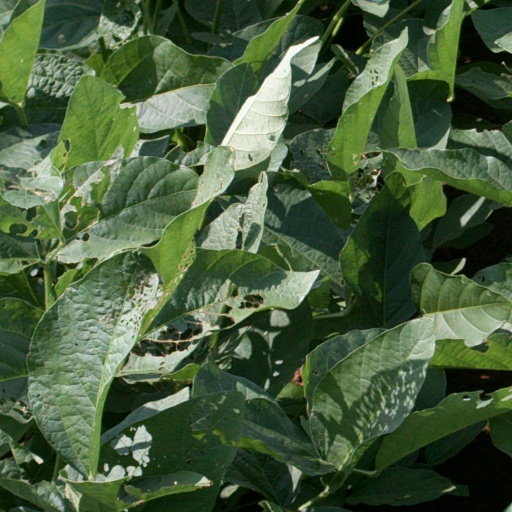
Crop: soybean